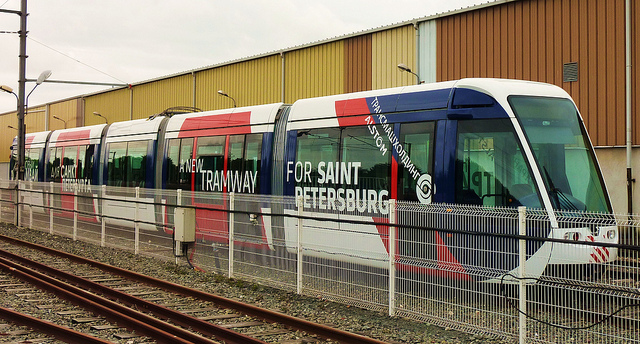
This train has a design an it says a new tramway for saint petersburg